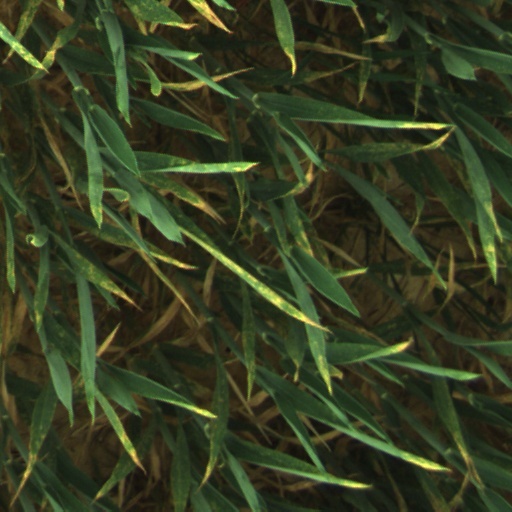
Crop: wheat